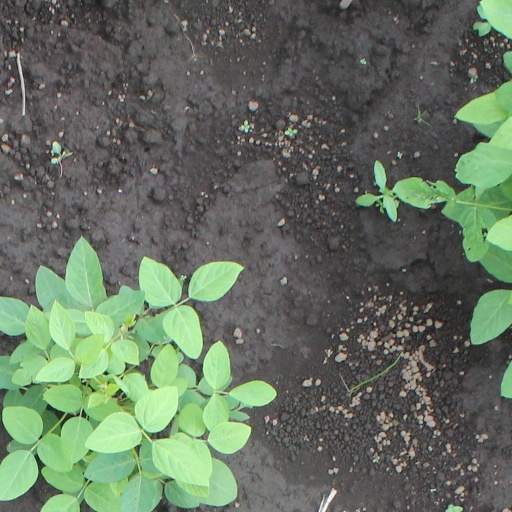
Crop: soybean